2013–14 Reading F.C. season

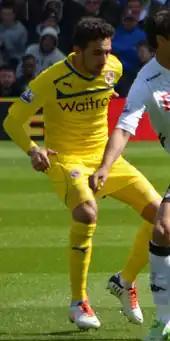
Jem Karacan ruptured his anterior cruciate and medial ligaments against Leeds United and was ruled out for six to nine months.

On transfer deadline day Adrian Mariappa was the only player to leave the club, following Kébé to Crystal Palace. The first game of the month was a friendly against Oman which Reading lost 2–0. They resumed competitive action on 15 September against Brighton & Hove Albion in a televised game that ended 0–0. The first half saw Pavel Pogrebnyak sent off for two bookings while Brighton's Leonardo Ulloa also departed after receiving a straight red card. Reading then faced Leeds United who were under the management of former boss Brian McDermott and, after losing Jem Karacan early on to a serious knee injury, Adam Le Fondre headed home in the 96th minute to steal a 1–0 win.